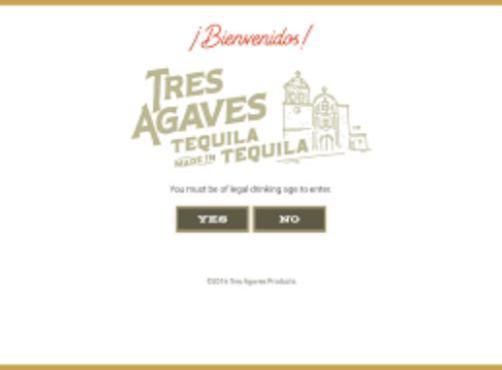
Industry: Food